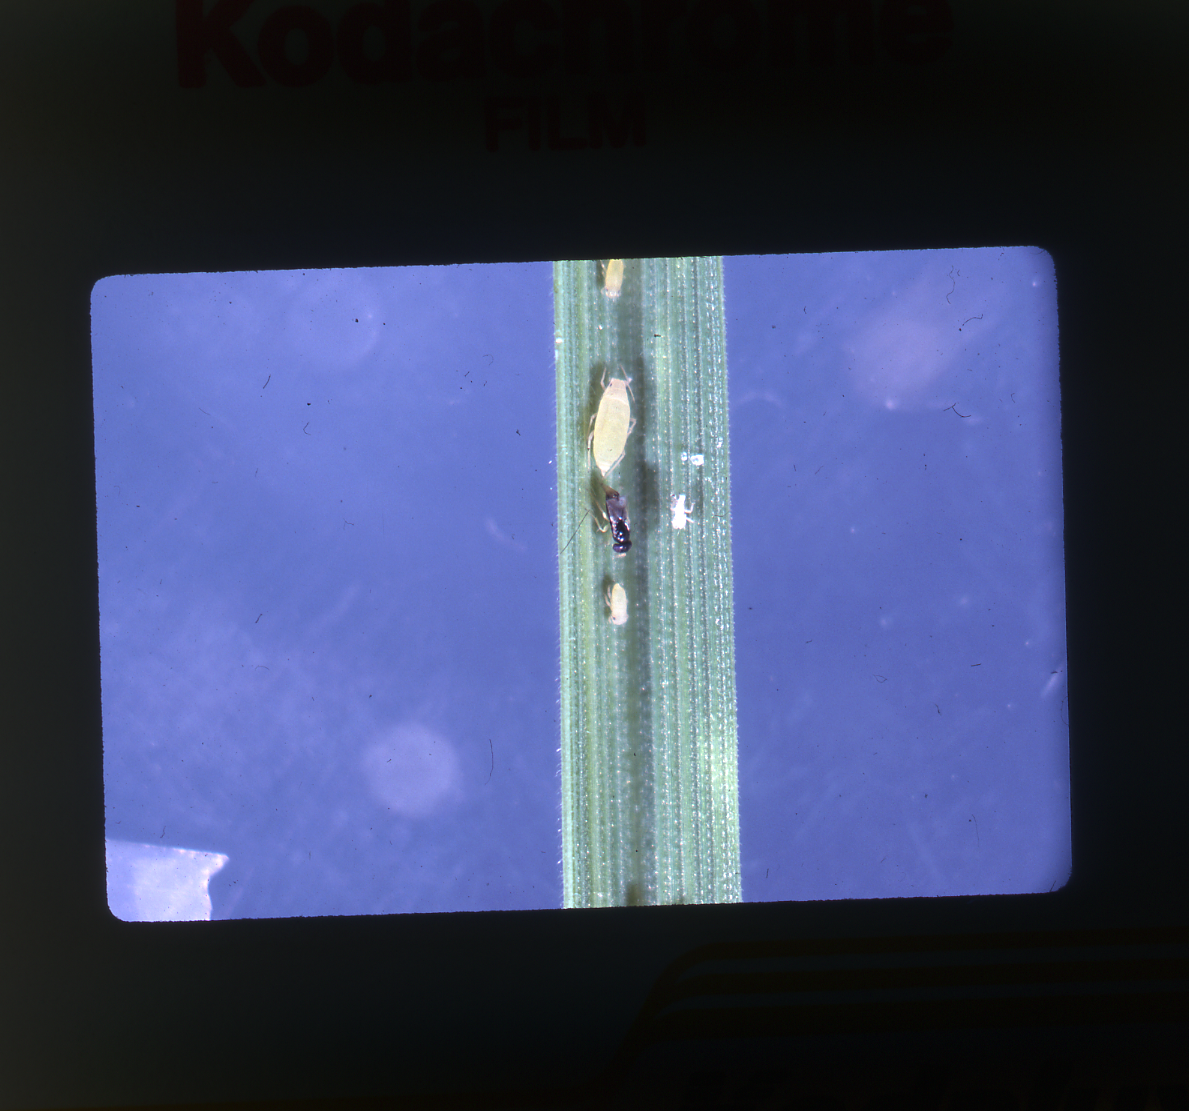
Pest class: russian_wheat_aphid